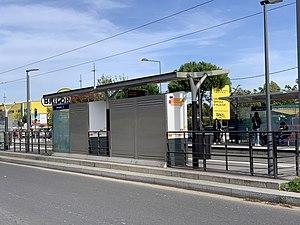
Station Bretagne de la ligne 7 du tramway d'Île-de-France, Chevilly-Larue.
La liste des stations du tramway d'Île-de-France propose un aperçu des stations actuellement en service sur les lignes de tramway d'Île-de-France, en France. La première ligne a ouvert en 1992. L'ensemble des lignes, qui ne sont pas toutes en correspondance entre elles, comprend 204 stations, depuis le 14 décembre 2019, date d'extension de la ligne 4 du tramway d'Île-de-France.